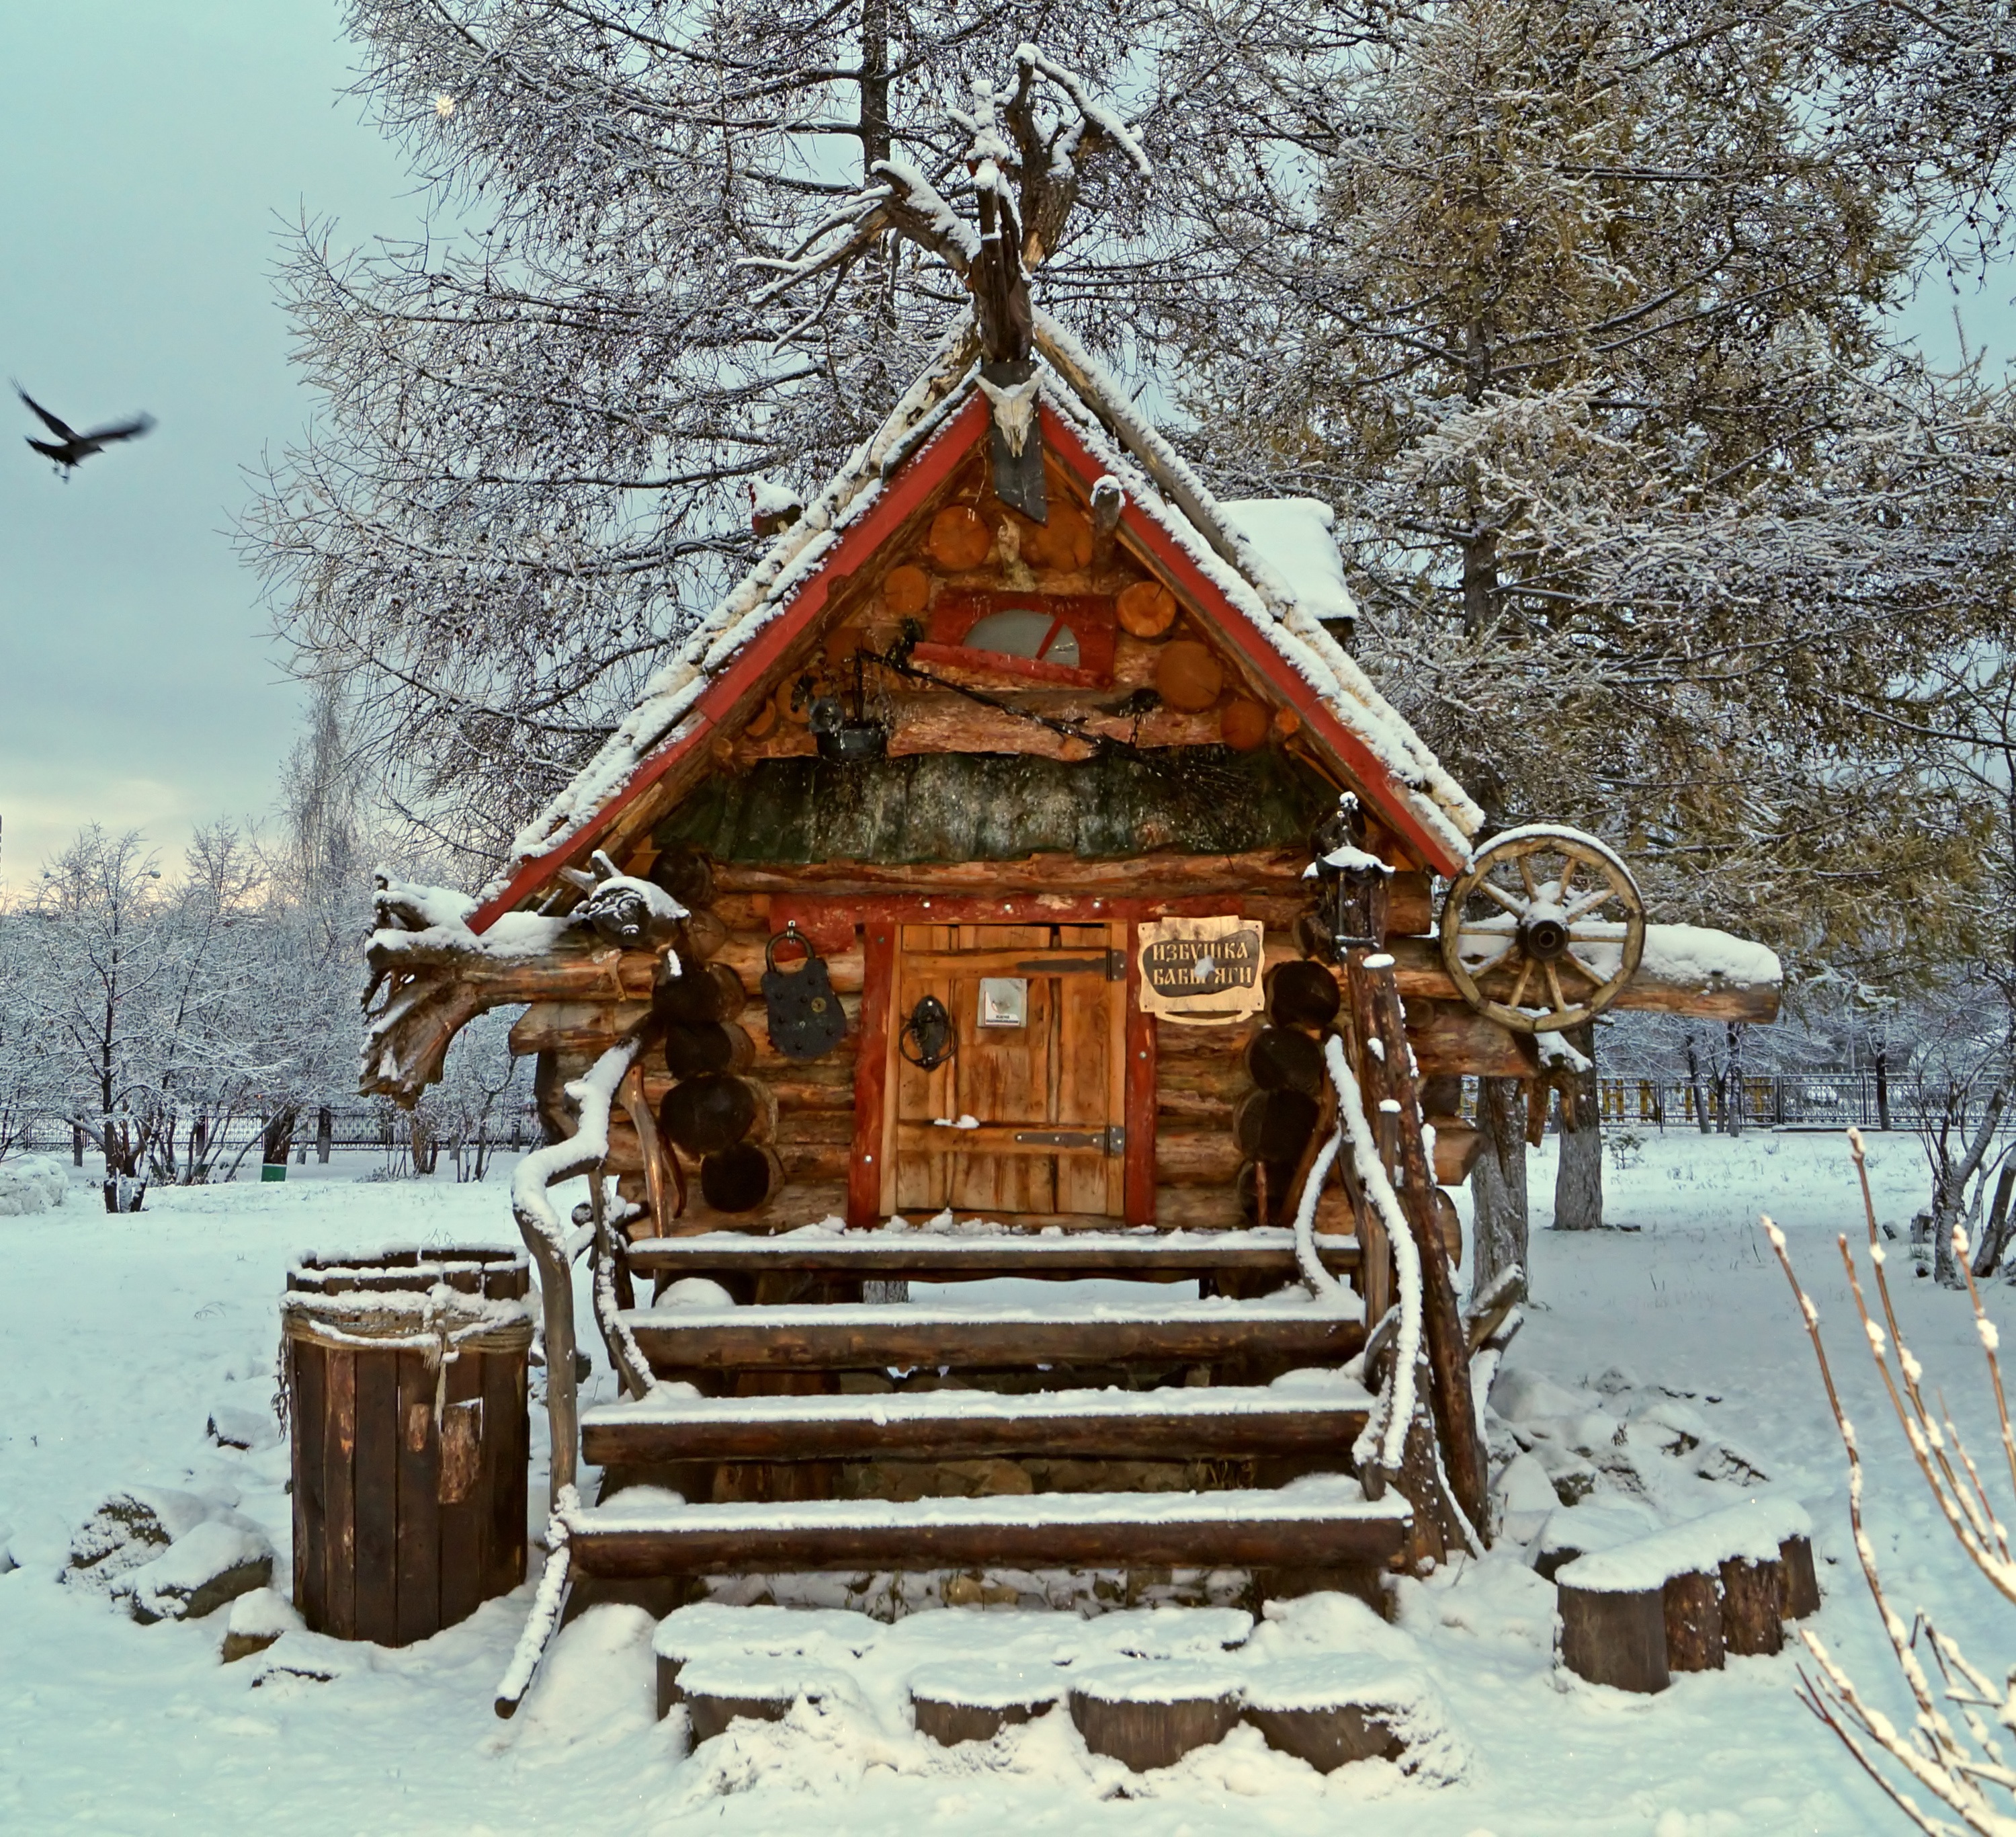
snow, winter, wood, sun, house, window, building, summer, hut, carnival, cottage, weather, holiday, season, spruce, stairs, shrine, day, story, log cabin, wink, theme, coldsnap, teremok, baba yaga, outdoor structure